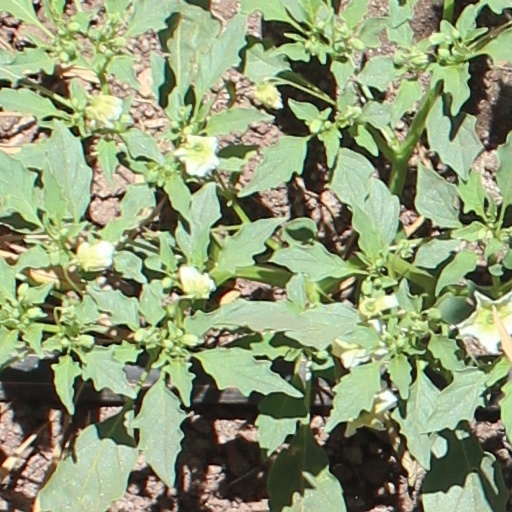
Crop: wheat